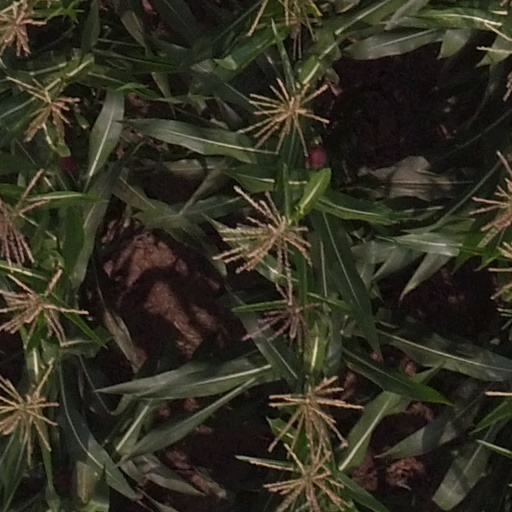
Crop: maize; corn